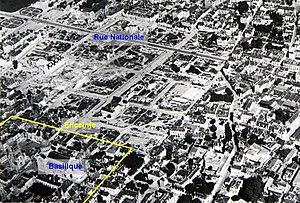
Tracé de l'enceinte de Châteauneuf (en jaune) dans le Vieux-Tours sinistré en 1948
L'enceinte de Châteauneuf est une muraille entourant la ville de Châteauneuf de Saint-Martin. Elle est aussi dénommée « enceinte de la Martinopole ».